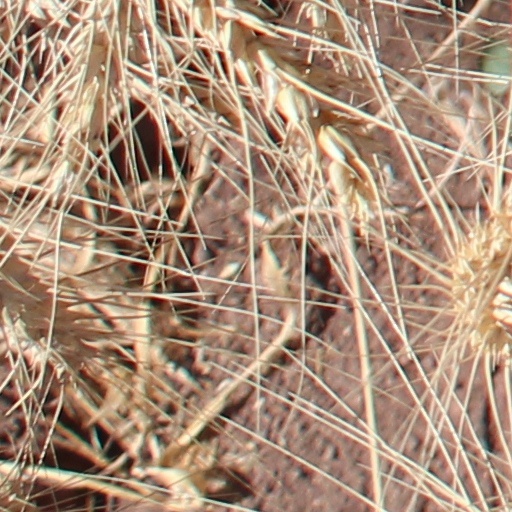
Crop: wheat